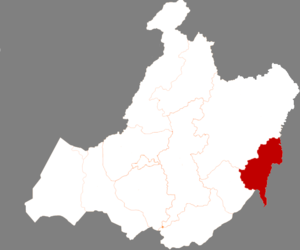
La bannière autonome daur de Morin Dawa est une subdivision administrative de la région autonome de Mongolie-Intérieure en Chine. Elle est placée sous la juridiction de la ville-préfecture d'Hulunbuir.